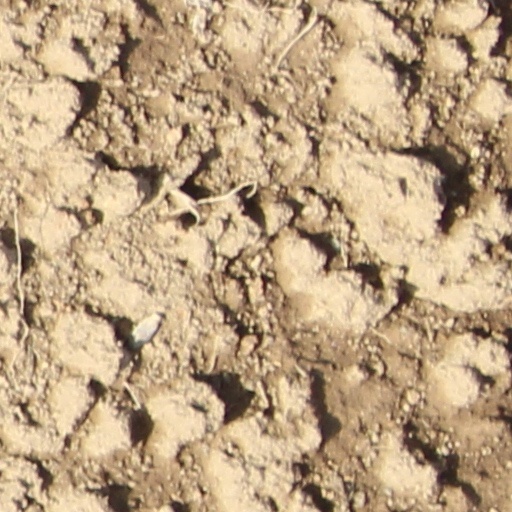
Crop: wheat